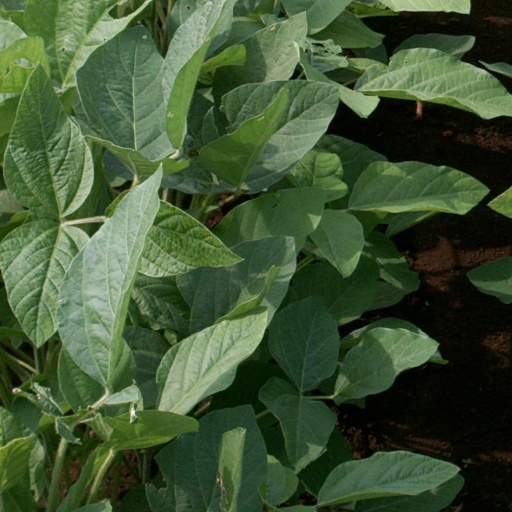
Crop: soybean